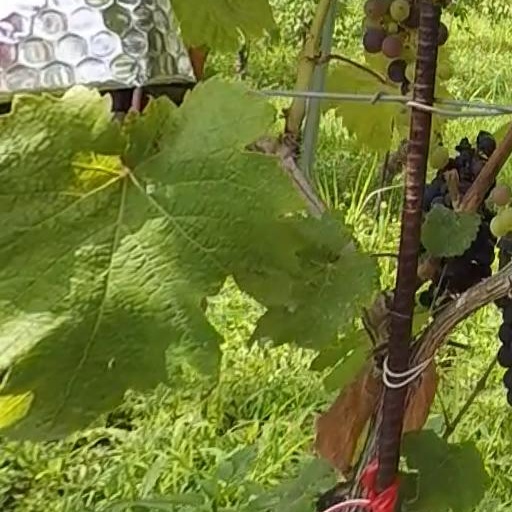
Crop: grape